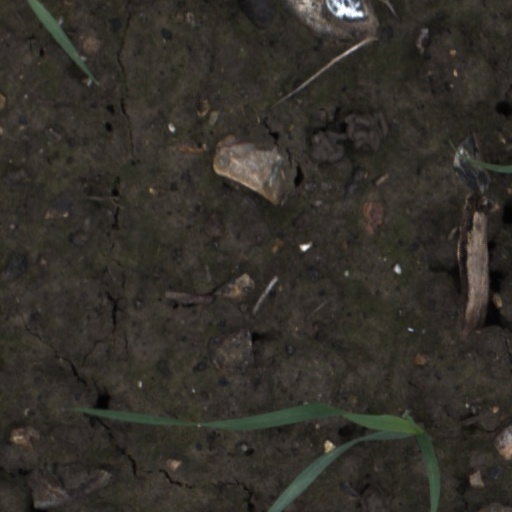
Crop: wheat